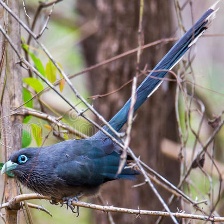
Species: BLUE MALKOHA
Scientific name: CEUTHMOCHARES AEREUS